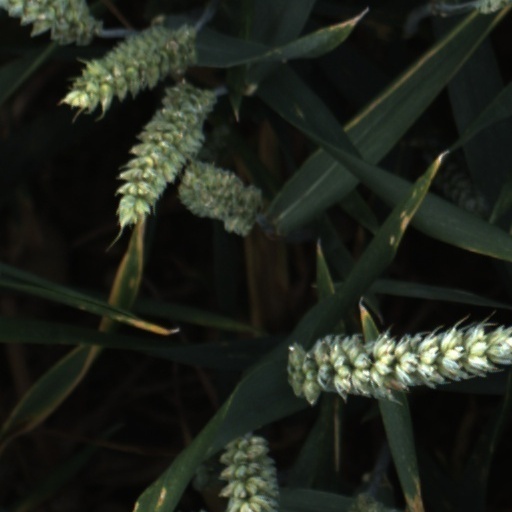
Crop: wheat